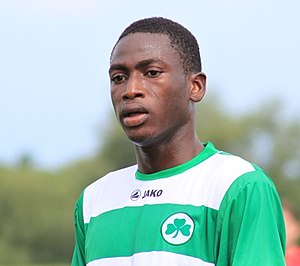
Abdul Rahman Baba
Abdul Rahman Baba er en ghanesisk fodboldspiller, der fra sommeren 2016 spiller i tyske FC Schalke 04, hvortil han er udlånt fraden engelske Premier League-klub Chelsea F.C. Hans foretrukne position er som venstre back.